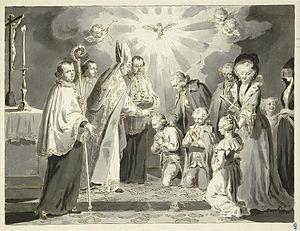
La confirmation est un sacrement de l'initiation chrétienne dans l'Église catholique et l'Église orthodoxe.